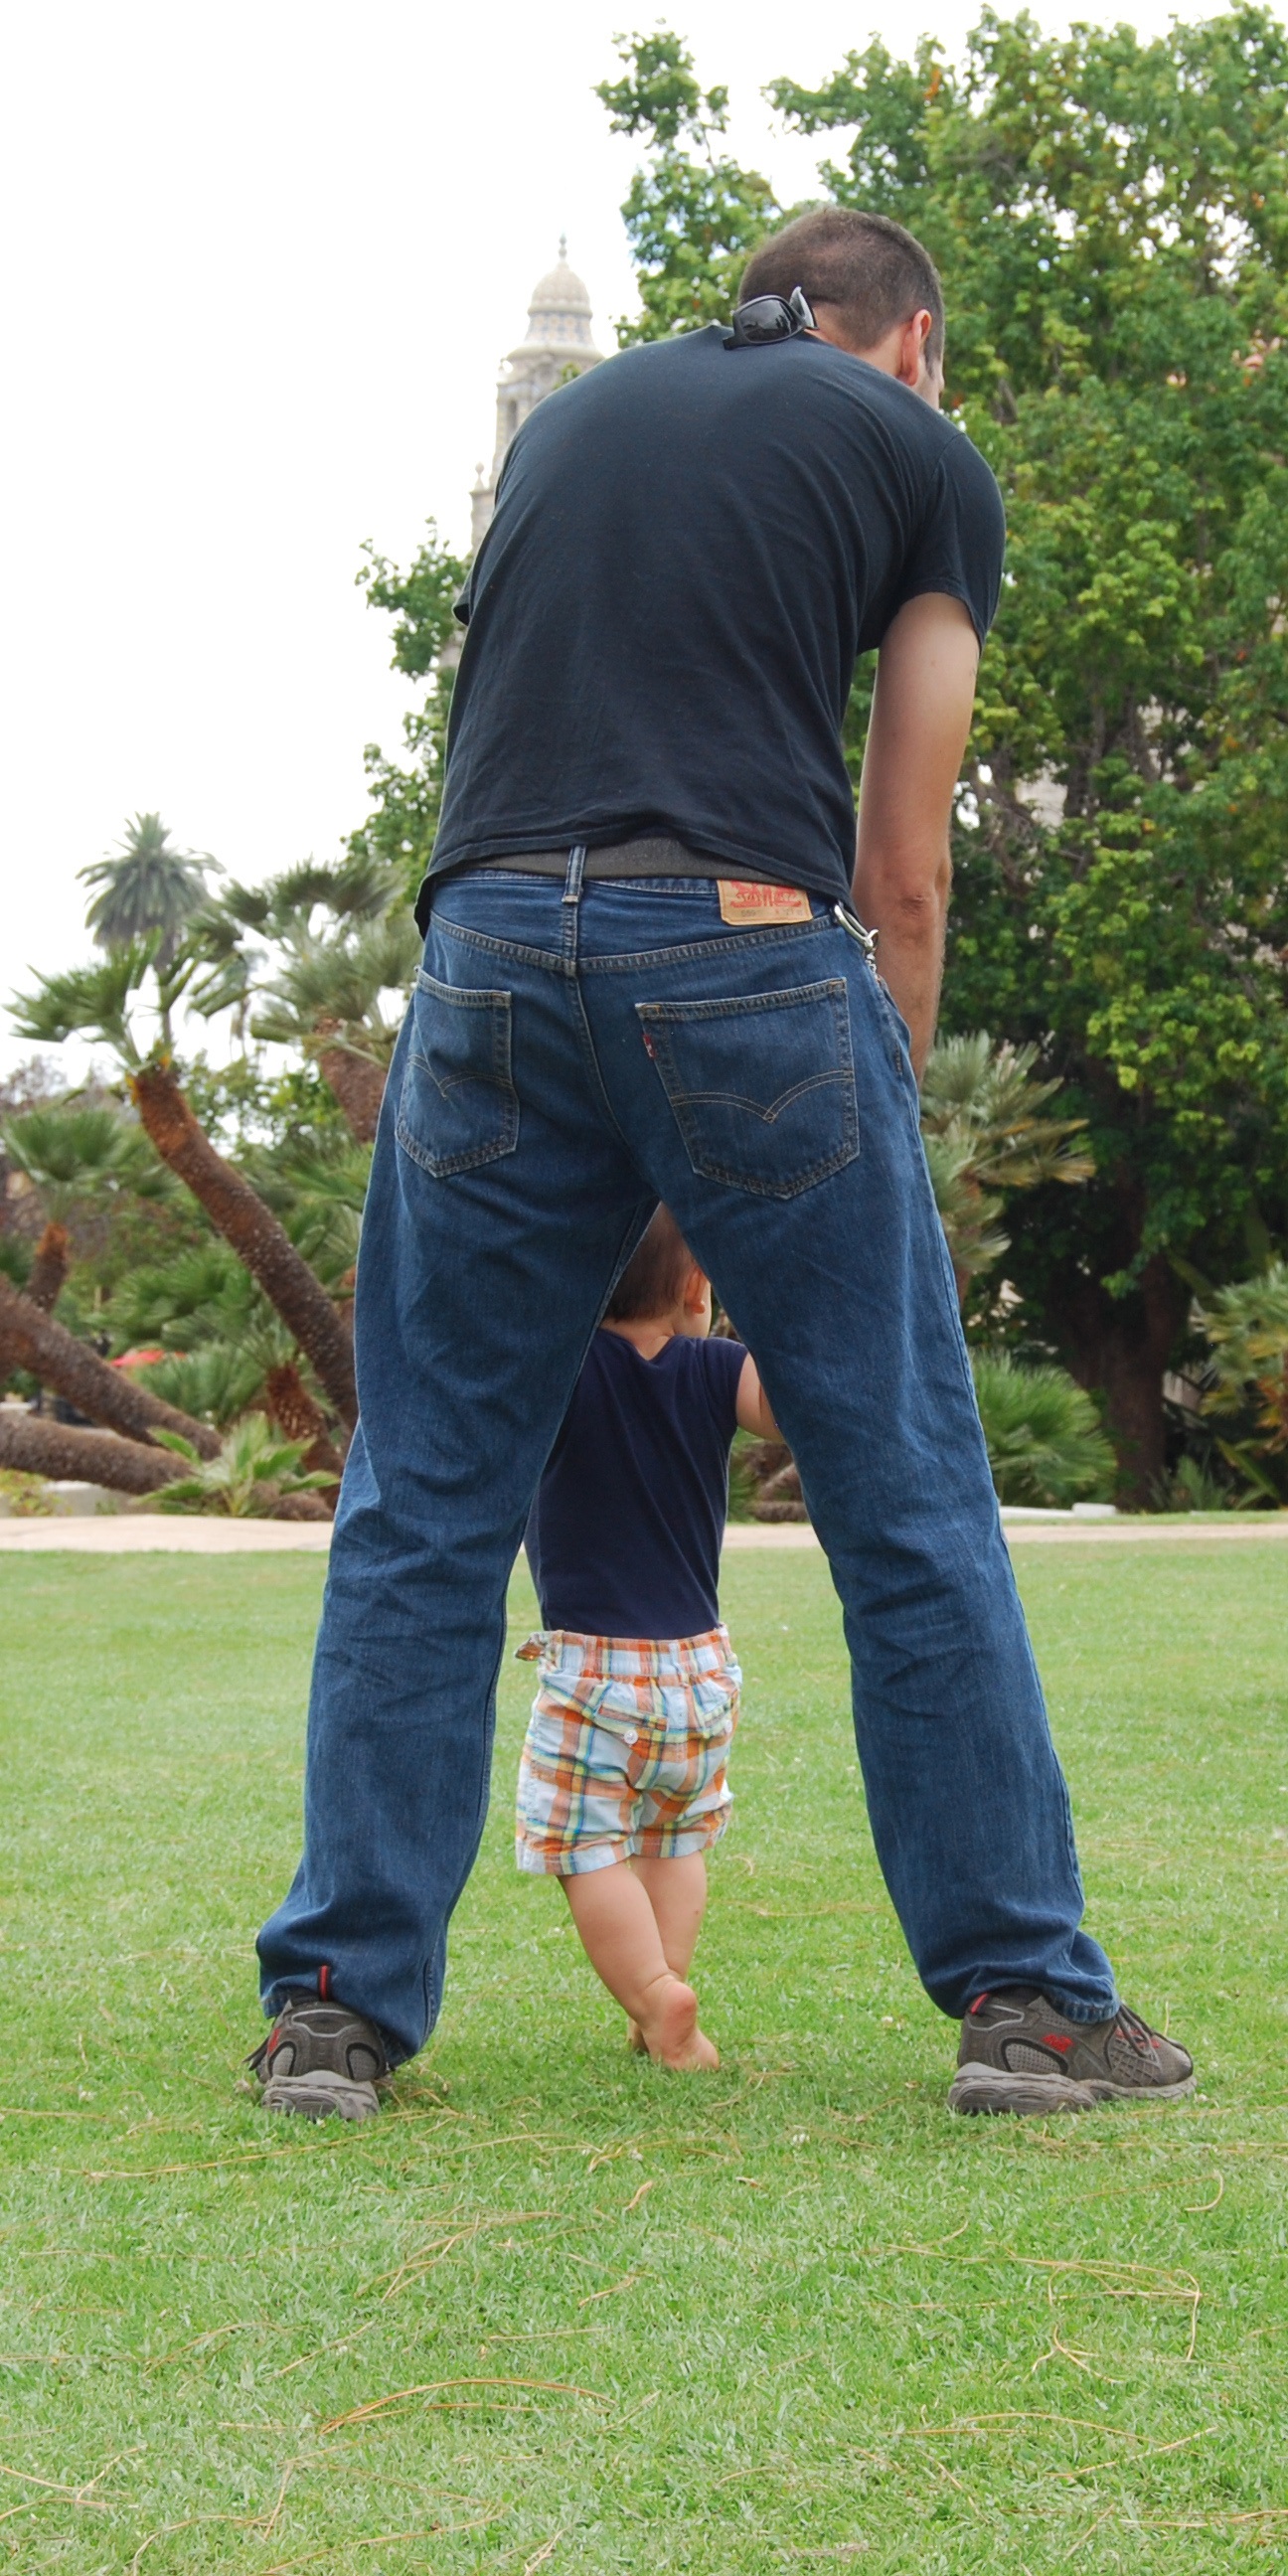
man, grass, people, lawn, boy, male, love, father, child, care, together, baby, childhood, life, parent, son, dad, picnic, family, fun, happy, human positions